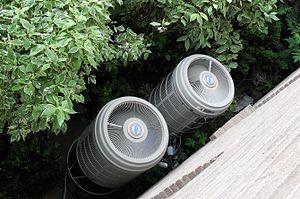
Section extérieure d'une pompe à chaleur
Une pompe à chaleur, aussi appelée thermopompe en français canadien, est un dispositif permettant de transférer de l'énergie thermique d'un milieu à basse température vers un milieu à haute température. Ce dispositif permet donc d'inverser le sens naturel du transfert spontané de l'énergie thermique.